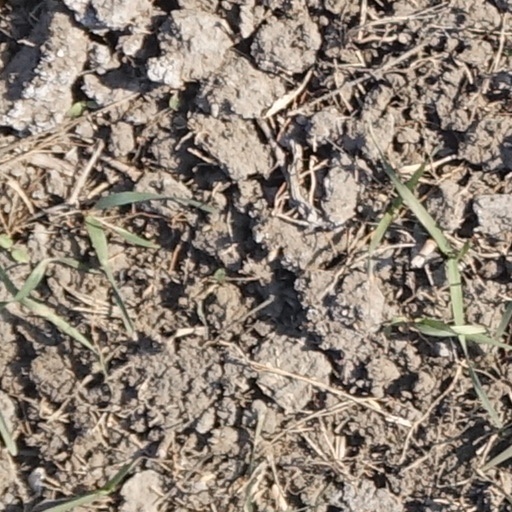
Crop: wheat